Ed's Easy Diner

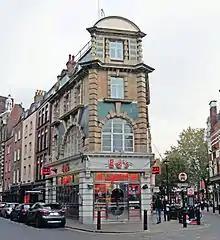
Ed's Easy Diner, Soho

The first Ed's Easy Diner was opened by Barry Margolis in London's Soho in 1987. This outlet permanently closed in January 2019 and was subsequently converted into a Slim Chickens. In 2008, there were just three diners, all situated in London. As of April 2014, Ed's Easy Diner had 24 outlets, and by September 2016 they had 59. In October 2016, the struggling company experienced poor sales and over-expansion, and was purchased by Boparan Restaurant Holdings after it collapsed into administration. It is now a trading division of Boparan's Giraffe Restaurants.